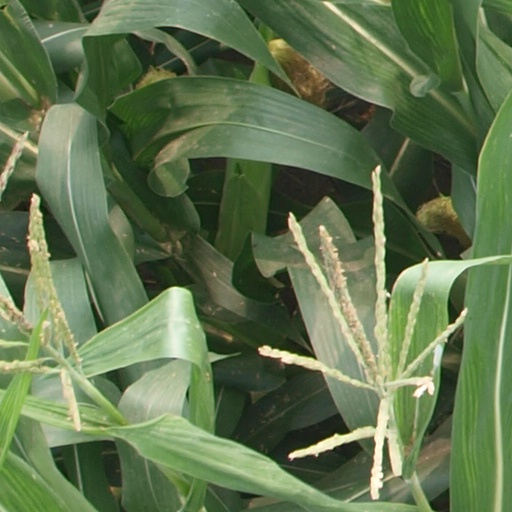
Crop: maize; corn